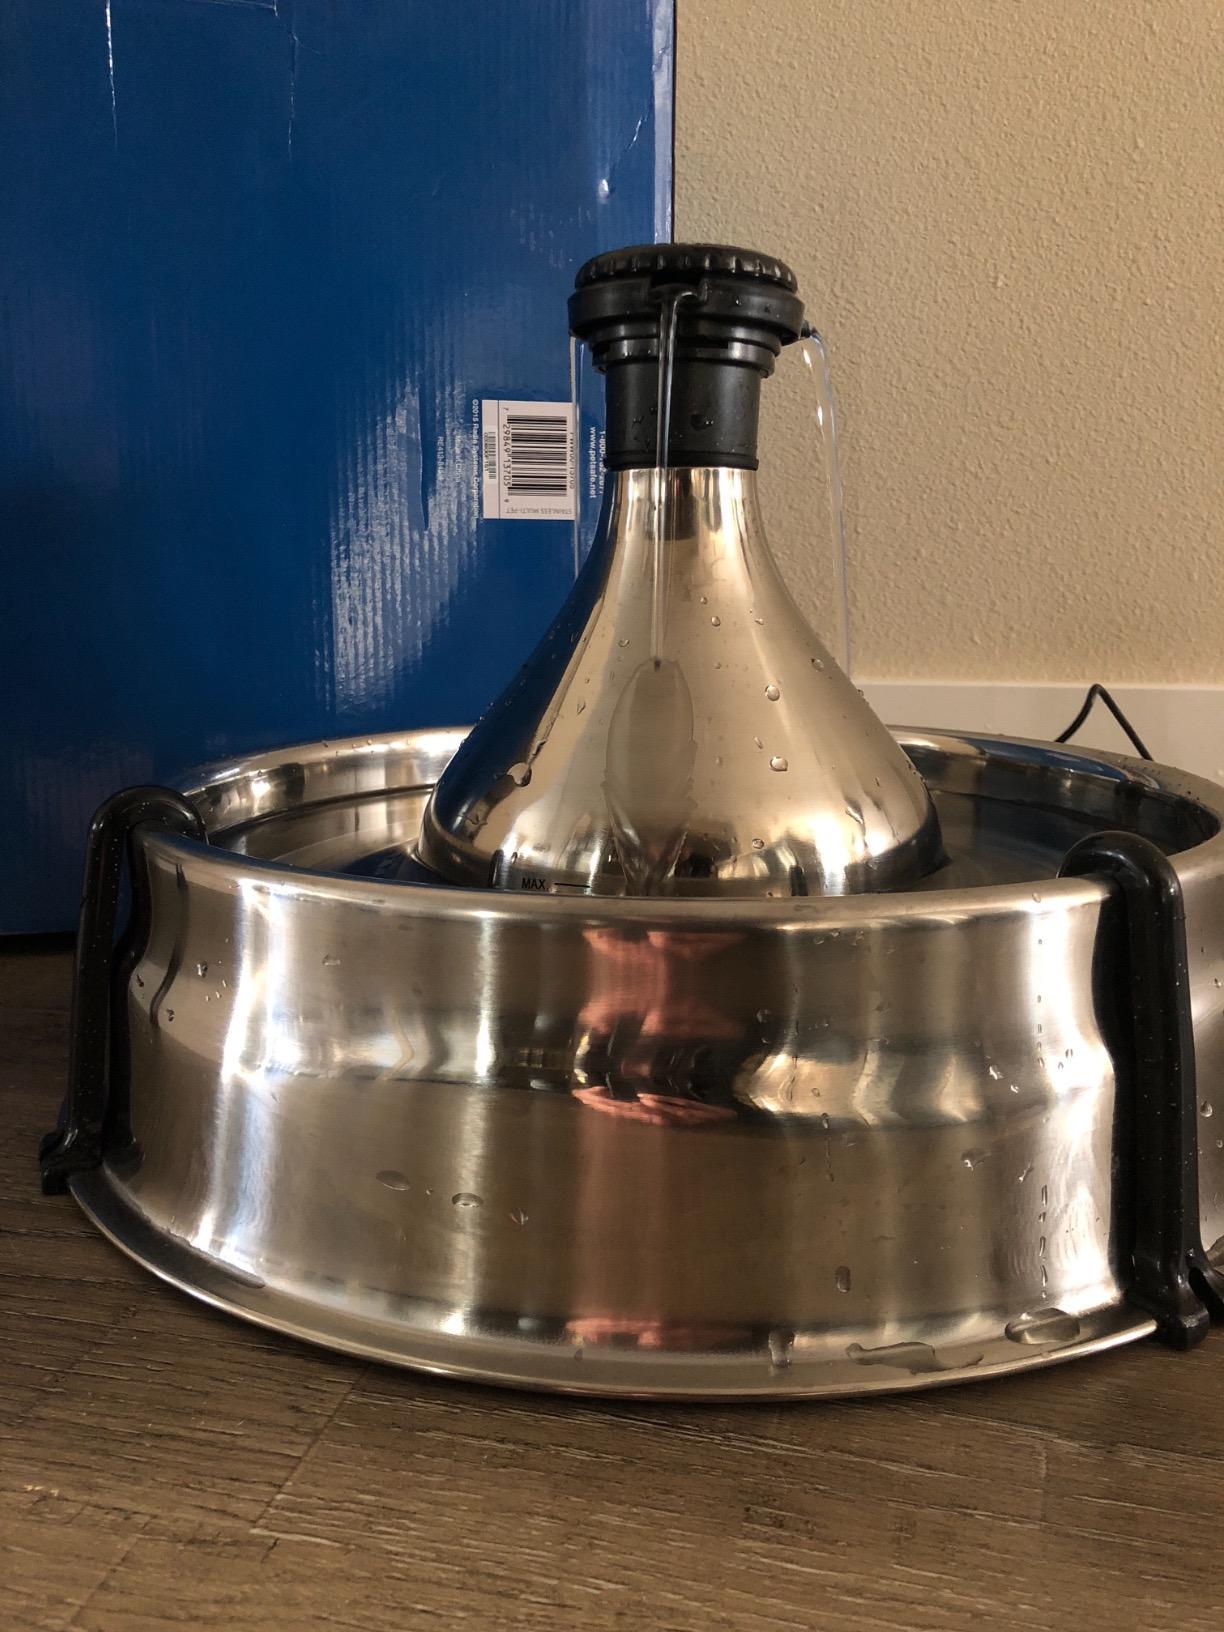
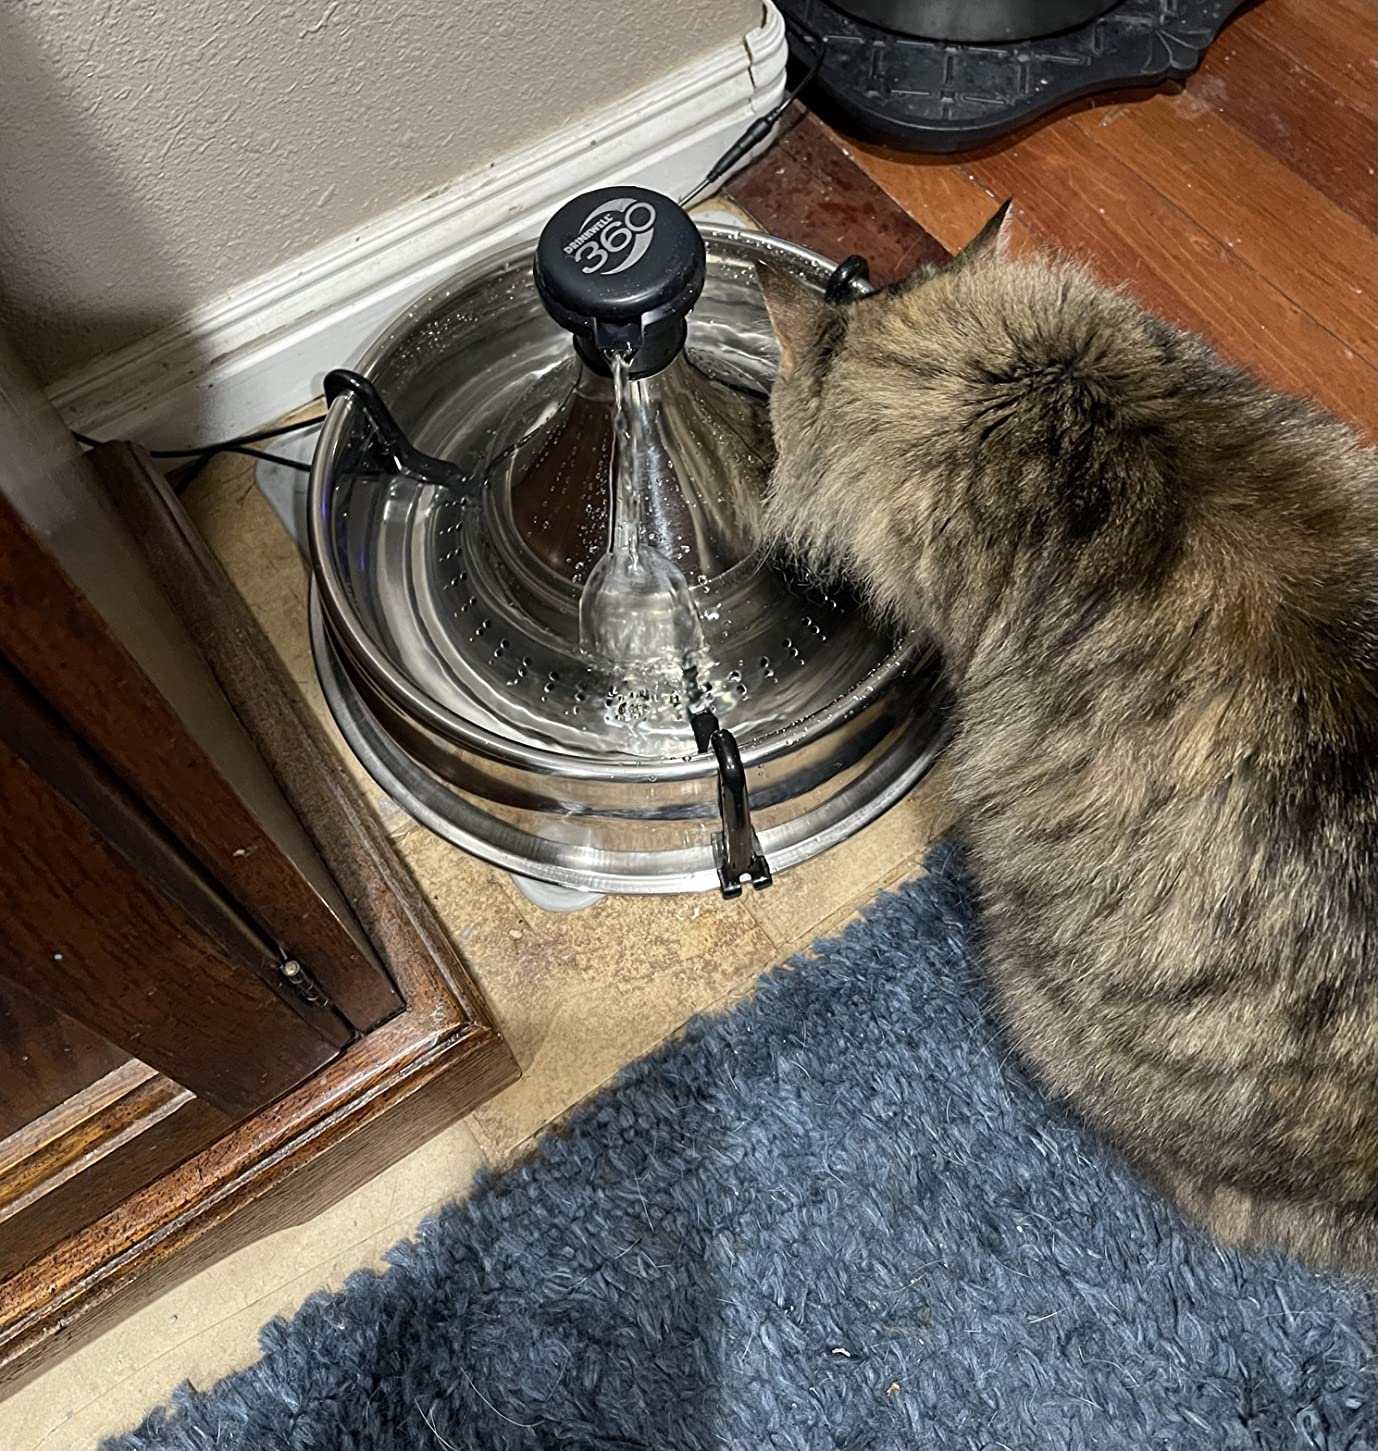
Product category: items_bowl
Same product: yes